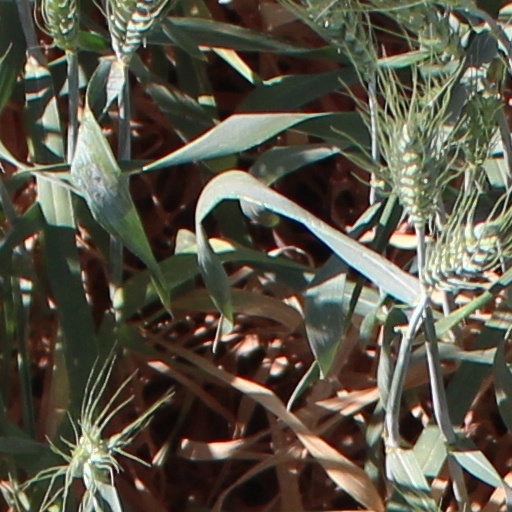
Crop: wheat